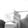
ASL letter: G